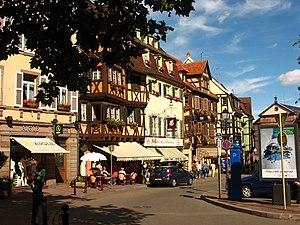
La place Jeanne-d'Arc, est un lieu public de la ville de Colmar, en France.
Hirtzel Lévy, né vers 1707 à Wettolsheim, a été condamné à mort pour un crime dont il était innocent. La sentence aussitôt confirmée en appel par le Conseil souverain d'Alsace, il a péri sur la roue à Colmar le 31 décembre 1754.